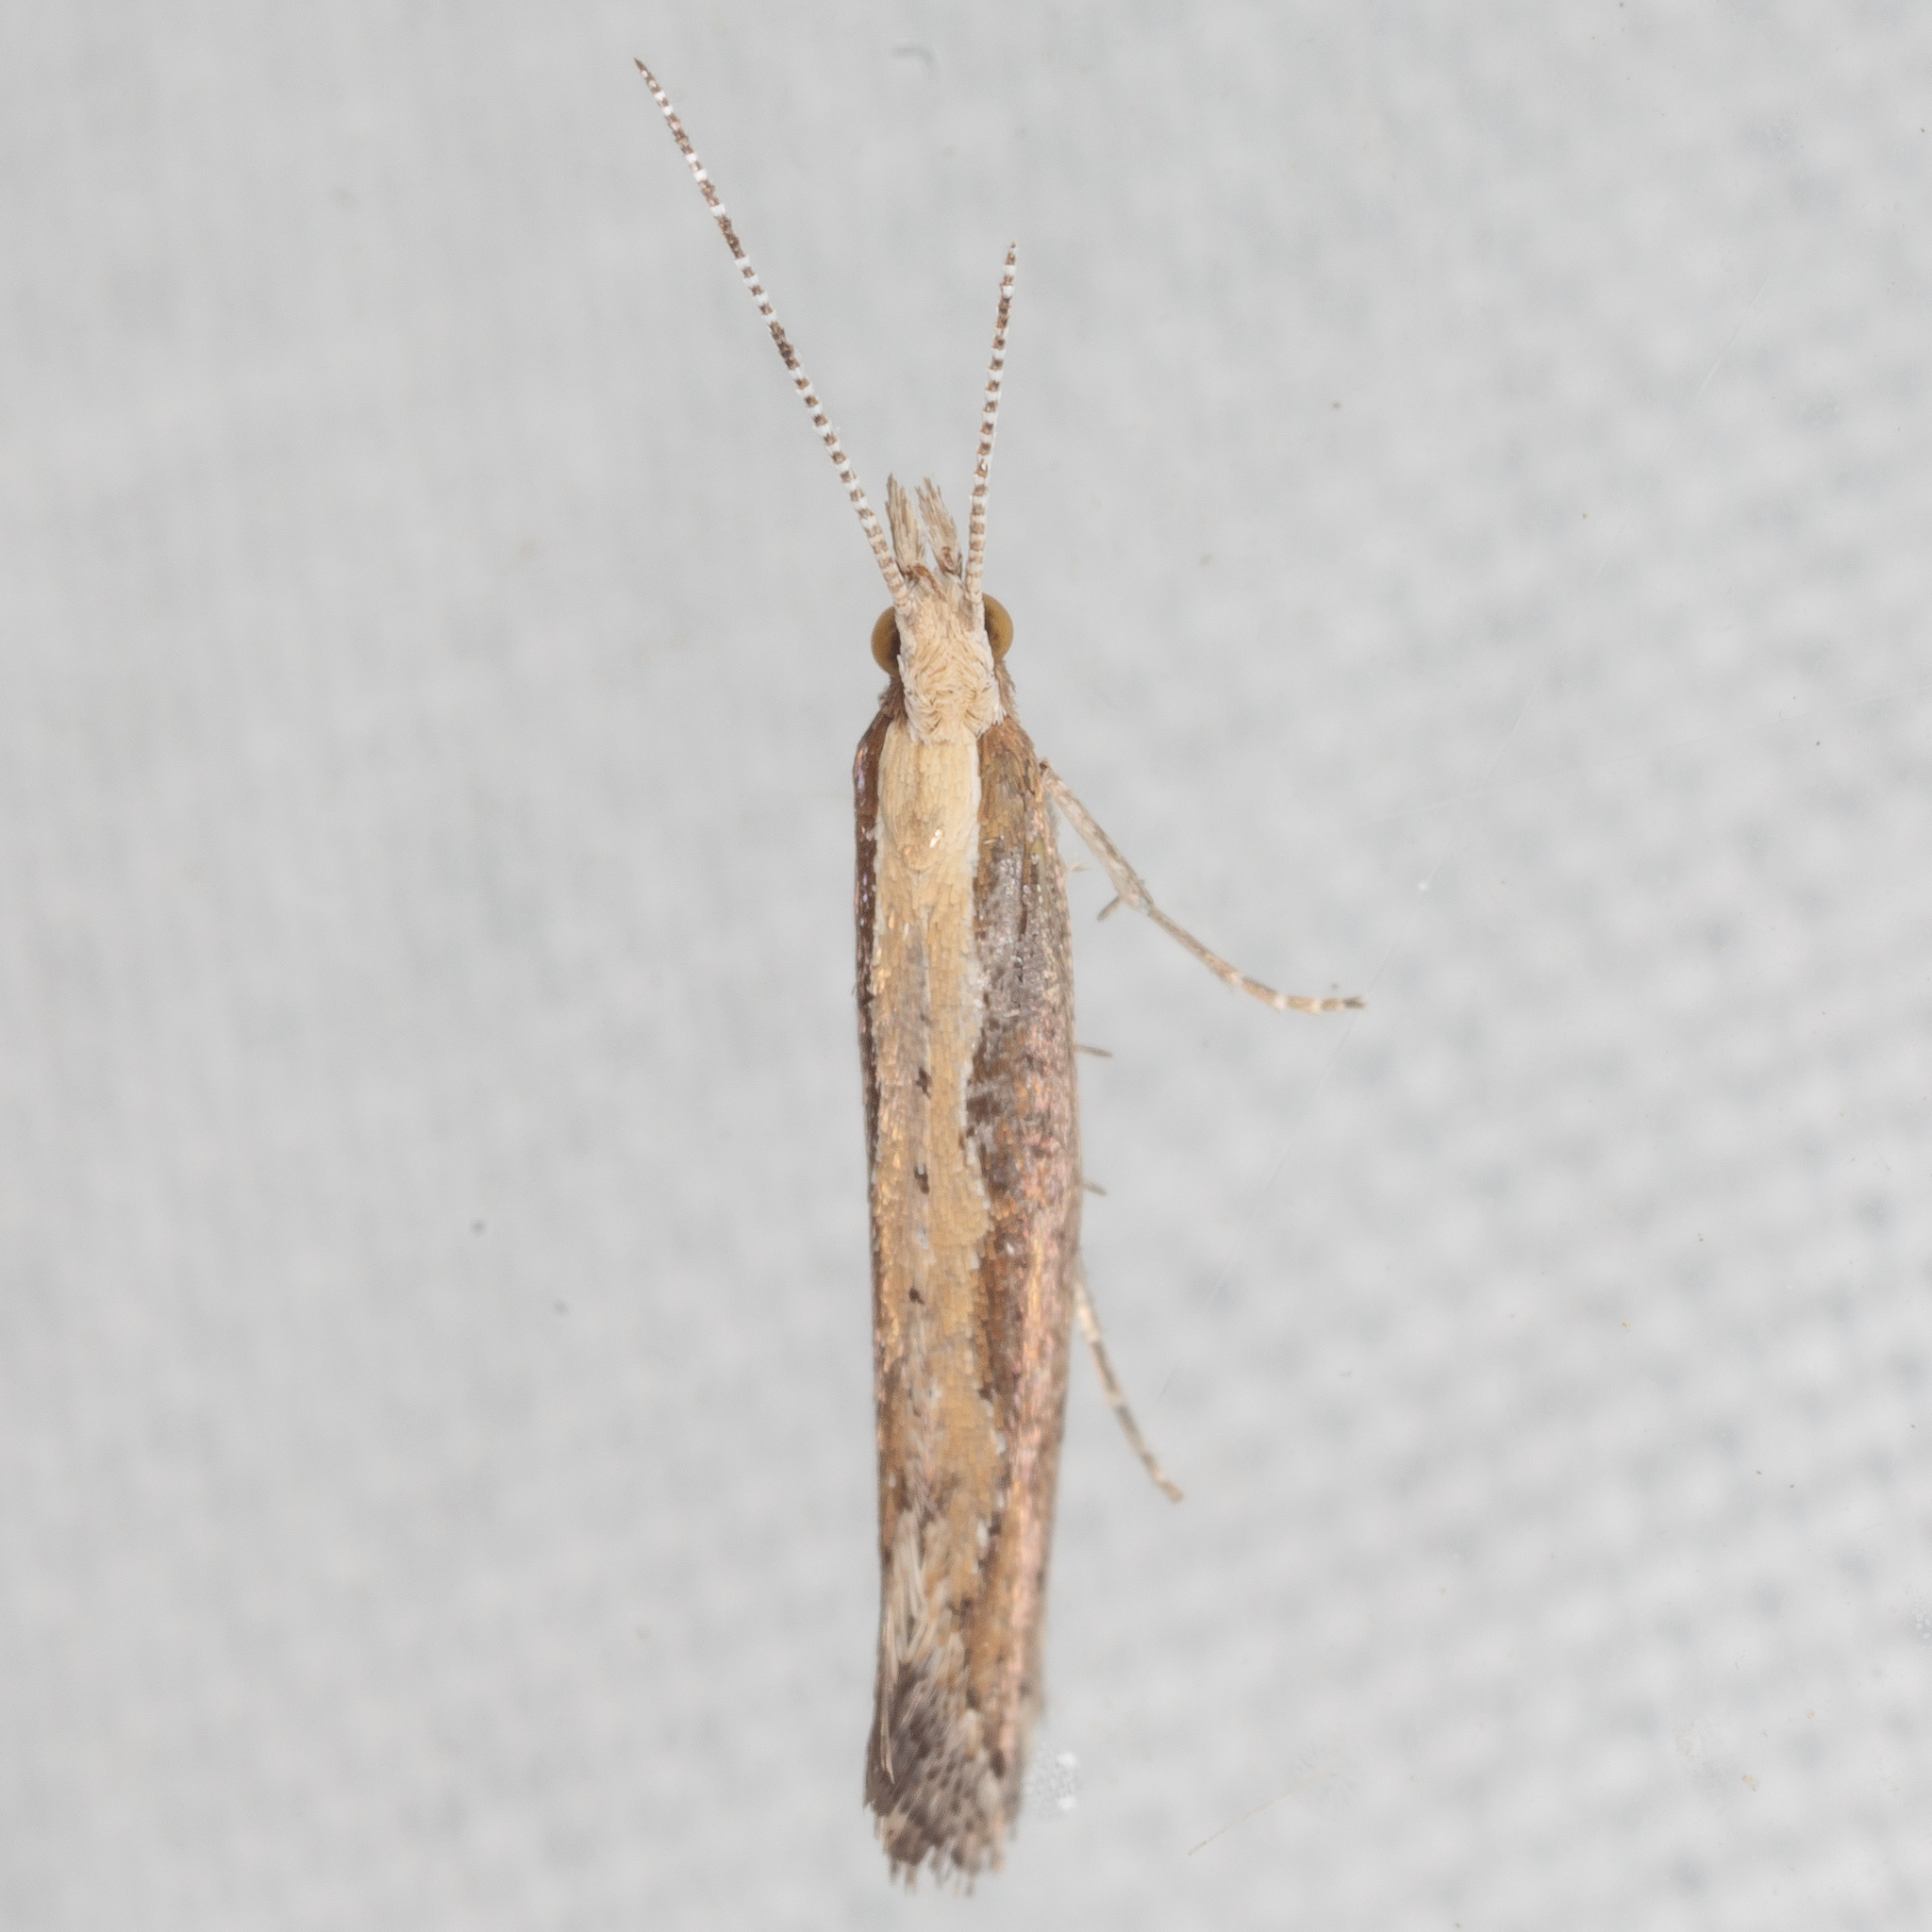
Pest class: diamondback_moth